E. Gordon Gee

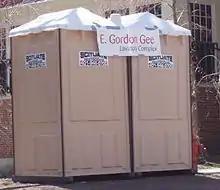
The E. Gordon Gee Lavatory Complex at Brown's Spring Weekend

Gee's tumultuous tenure at Brown is commemorated annually with the "E. Gordon Gee Lavatory Complex," a collection of portable toilets that appears during Spring Weekend.